Gary Allen (runner)

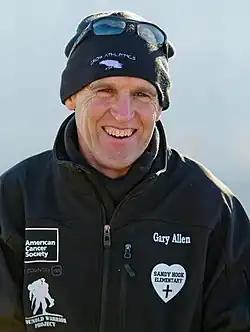

Gary Allen (born 1957) is an American long-distance runner, race director and entrepreneur. He is the founder and director of the Mount Desert Island Marathon, the Millinocket Marathon & Half and the co-founder of the Downeast Sunrise Trail Relay and the Great Cranberry Island 50K Ultra Marathon.